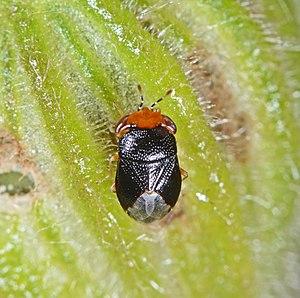
Les Lygaeidae sont une famille d'insectes du sous-ordre des hétéroptères.
Le genre Geocoris comprend des insectes hémiptères hétéroptères de la famille des Lygaeidae, et de la sous-famille des Geocorinae.